Once in a Summer

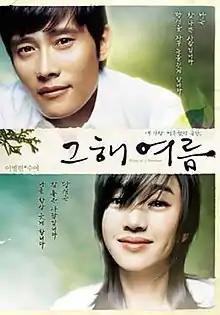
Theatrical poster

Once in a Summer is a 2006 South Korean romantic drama film directed by Joh Keun-shik. The film stars Lee Byung-hun and Soo Ae. It won Best Film and Best Director (for Joh) at the 15th Chunsa Film Art Awards in 2007.